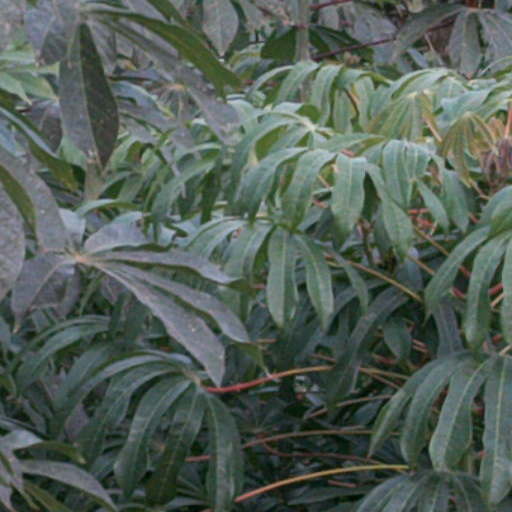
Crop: cassava